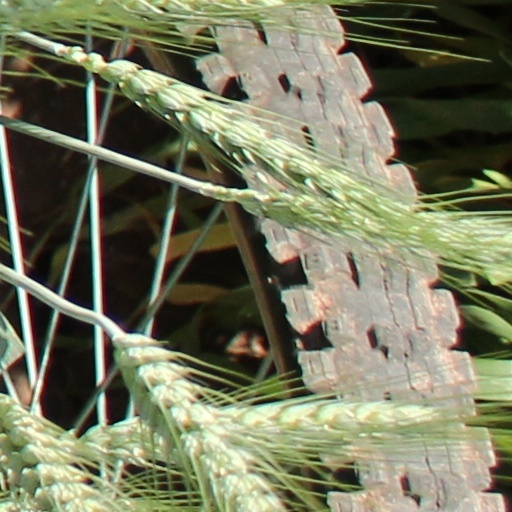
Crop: wheat